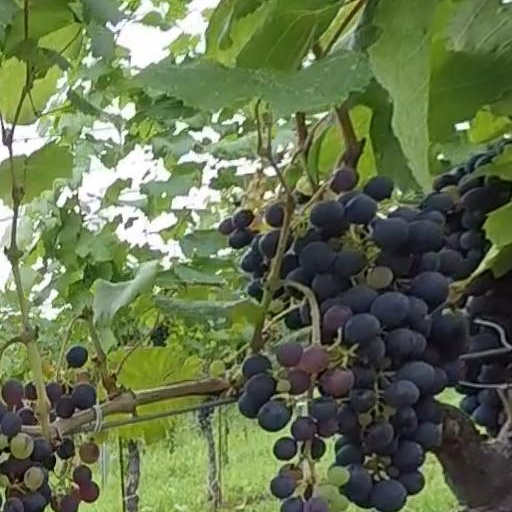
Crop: grape